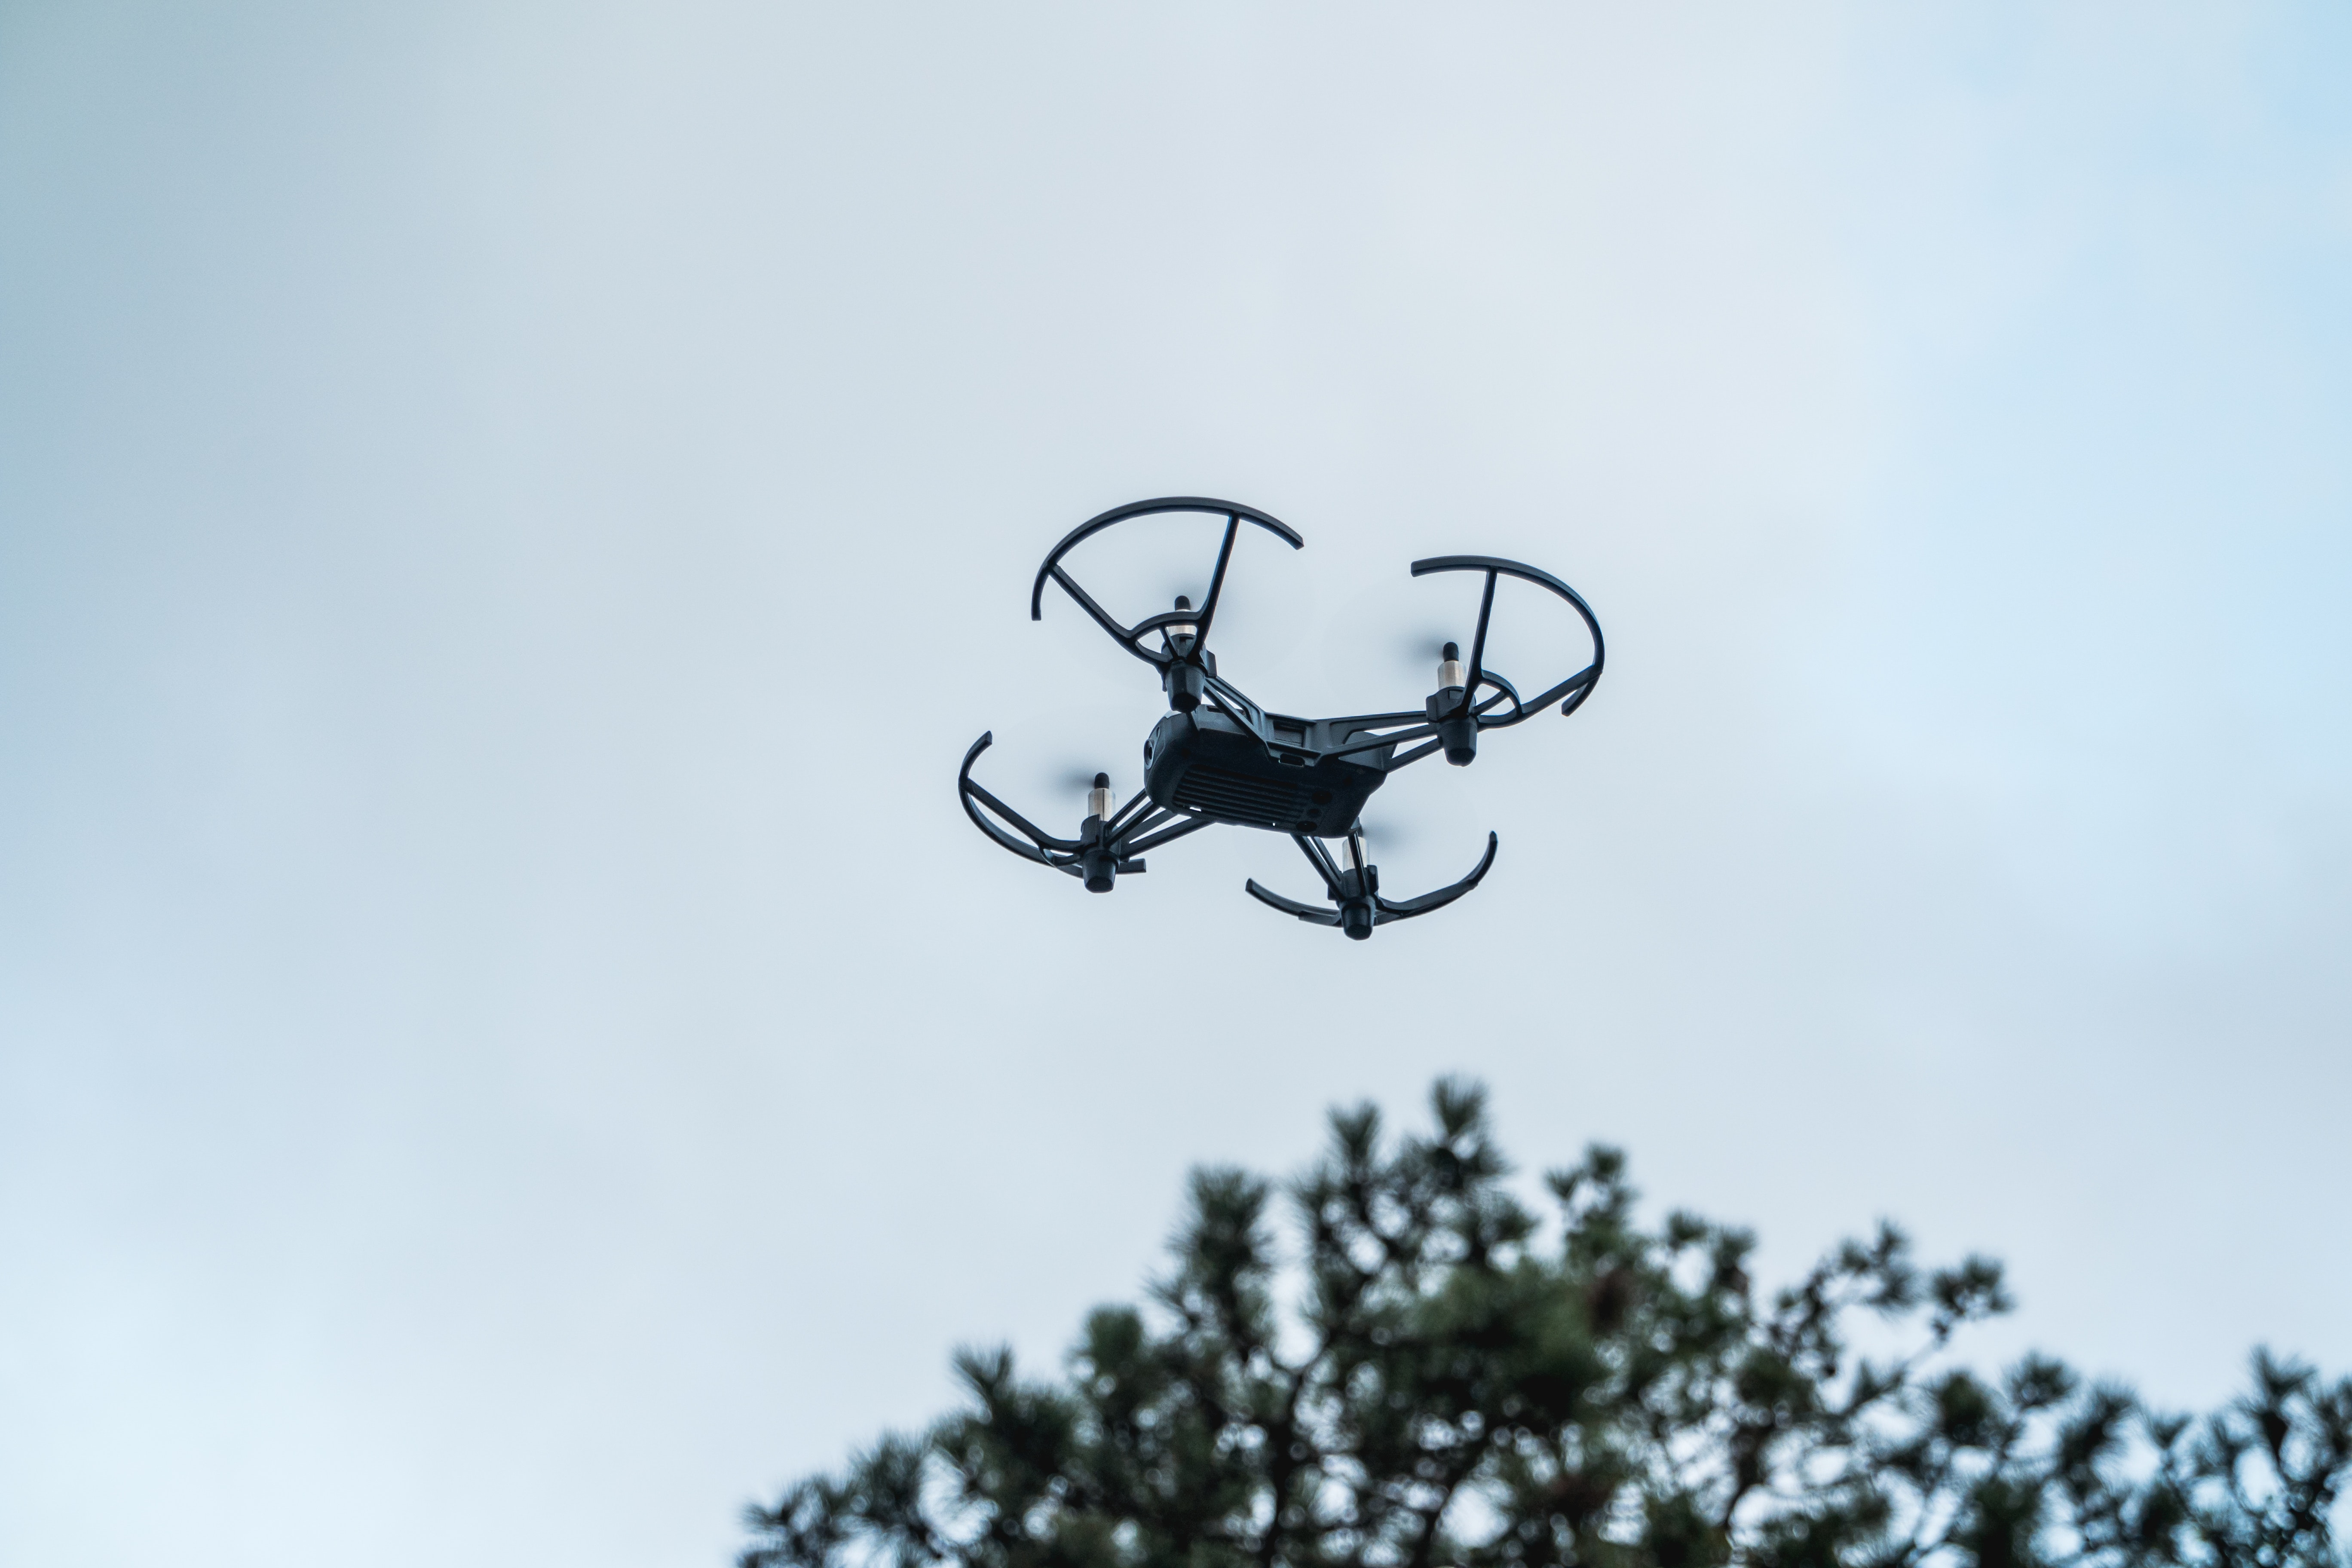
sky